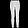
Label: Trouser